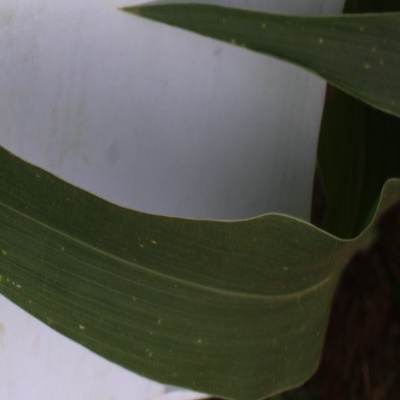
Label: Corn_(Maize)___Maize_Streak_Virus